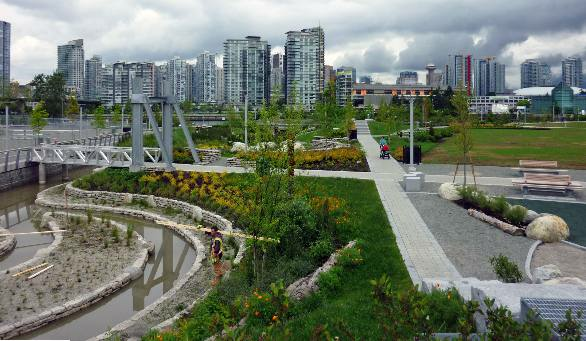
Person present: No